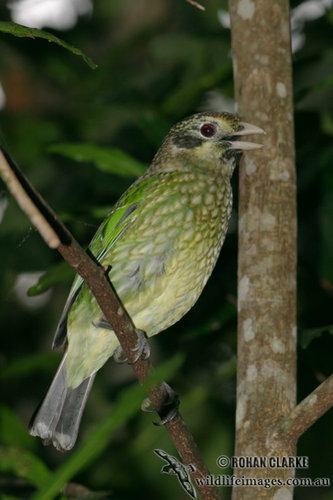
A photo of a spotted catbird